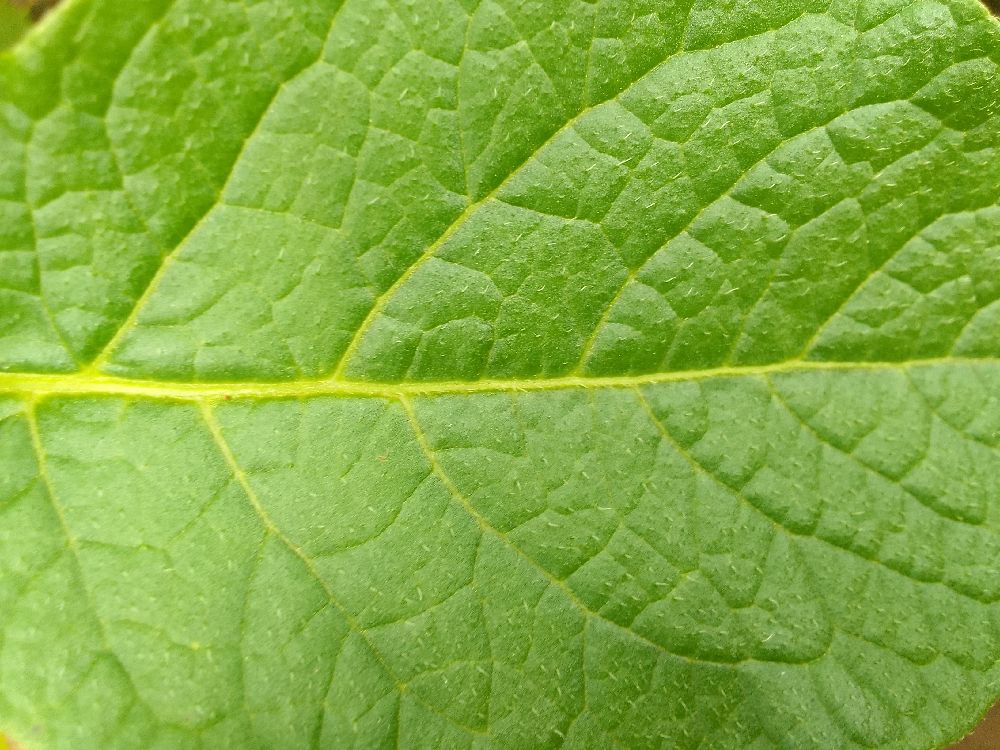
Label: Healthy